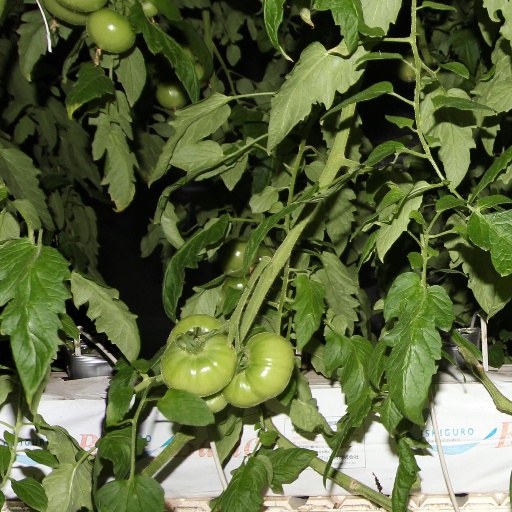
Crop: tomato